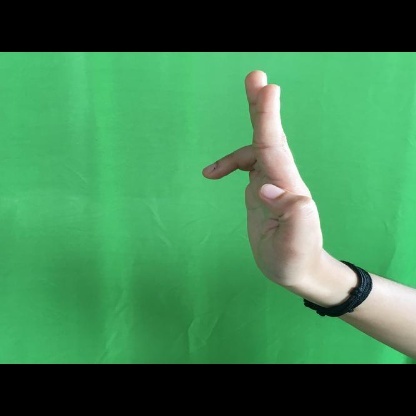
Mudra: Ardhapathaka